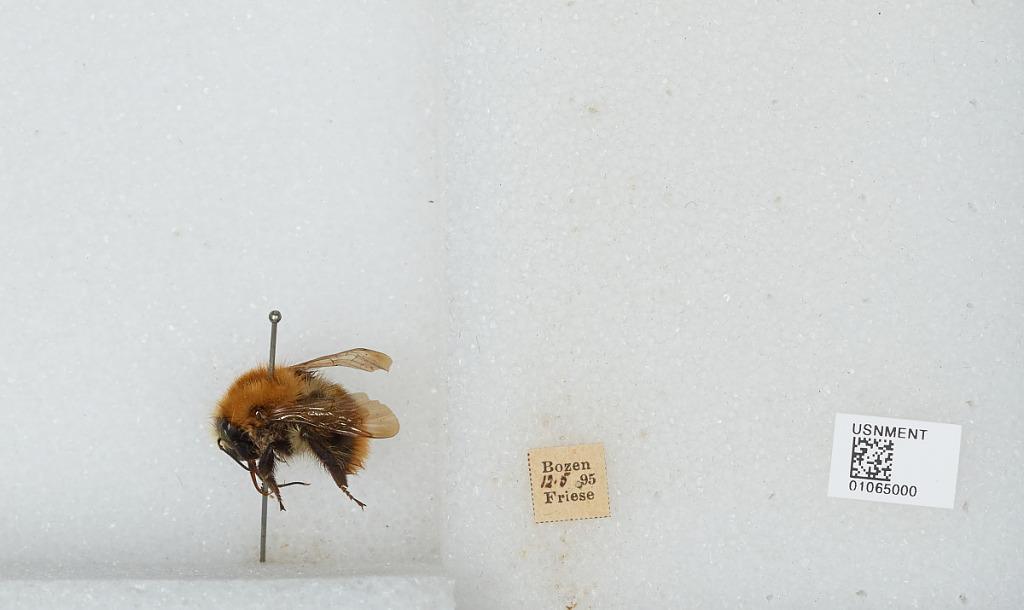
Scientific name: Bombus sp.
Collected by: Friese
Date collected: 1895-5-12
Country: Switzerland
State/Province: Aargau
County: Brugg
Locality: Bozen
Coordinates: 47.4951, 8.08383